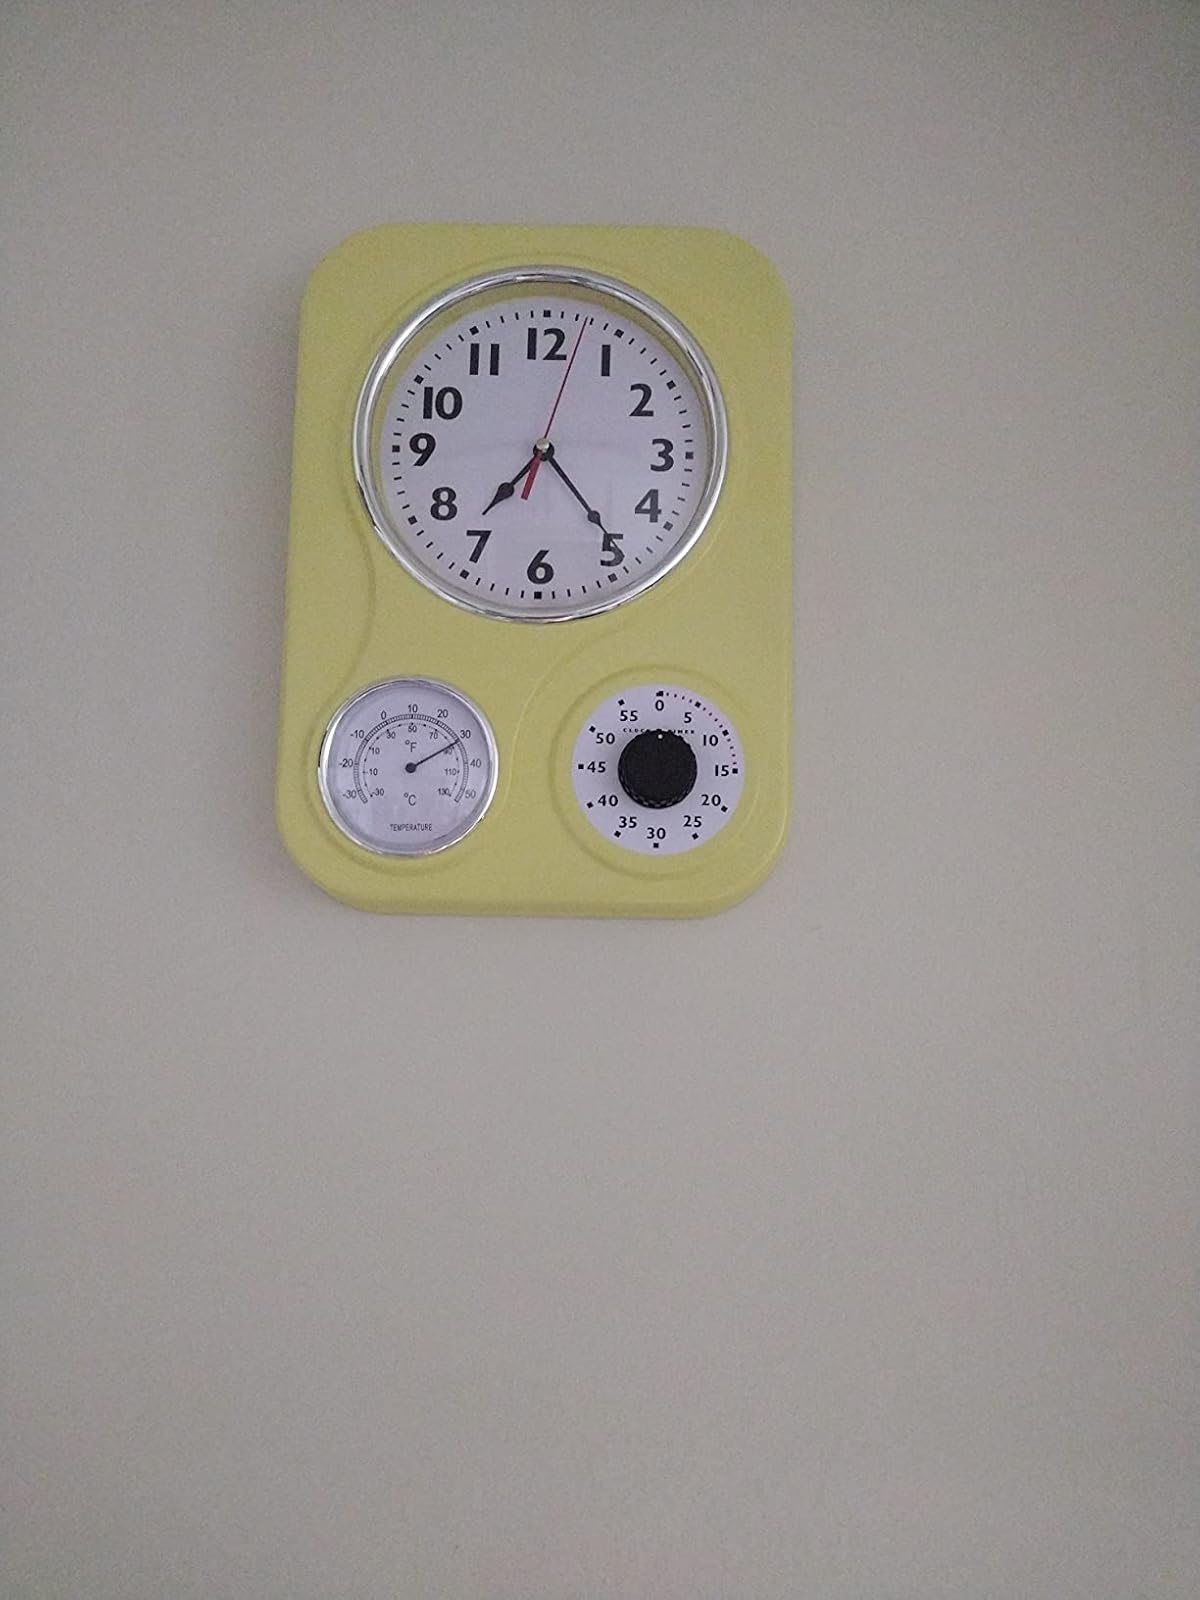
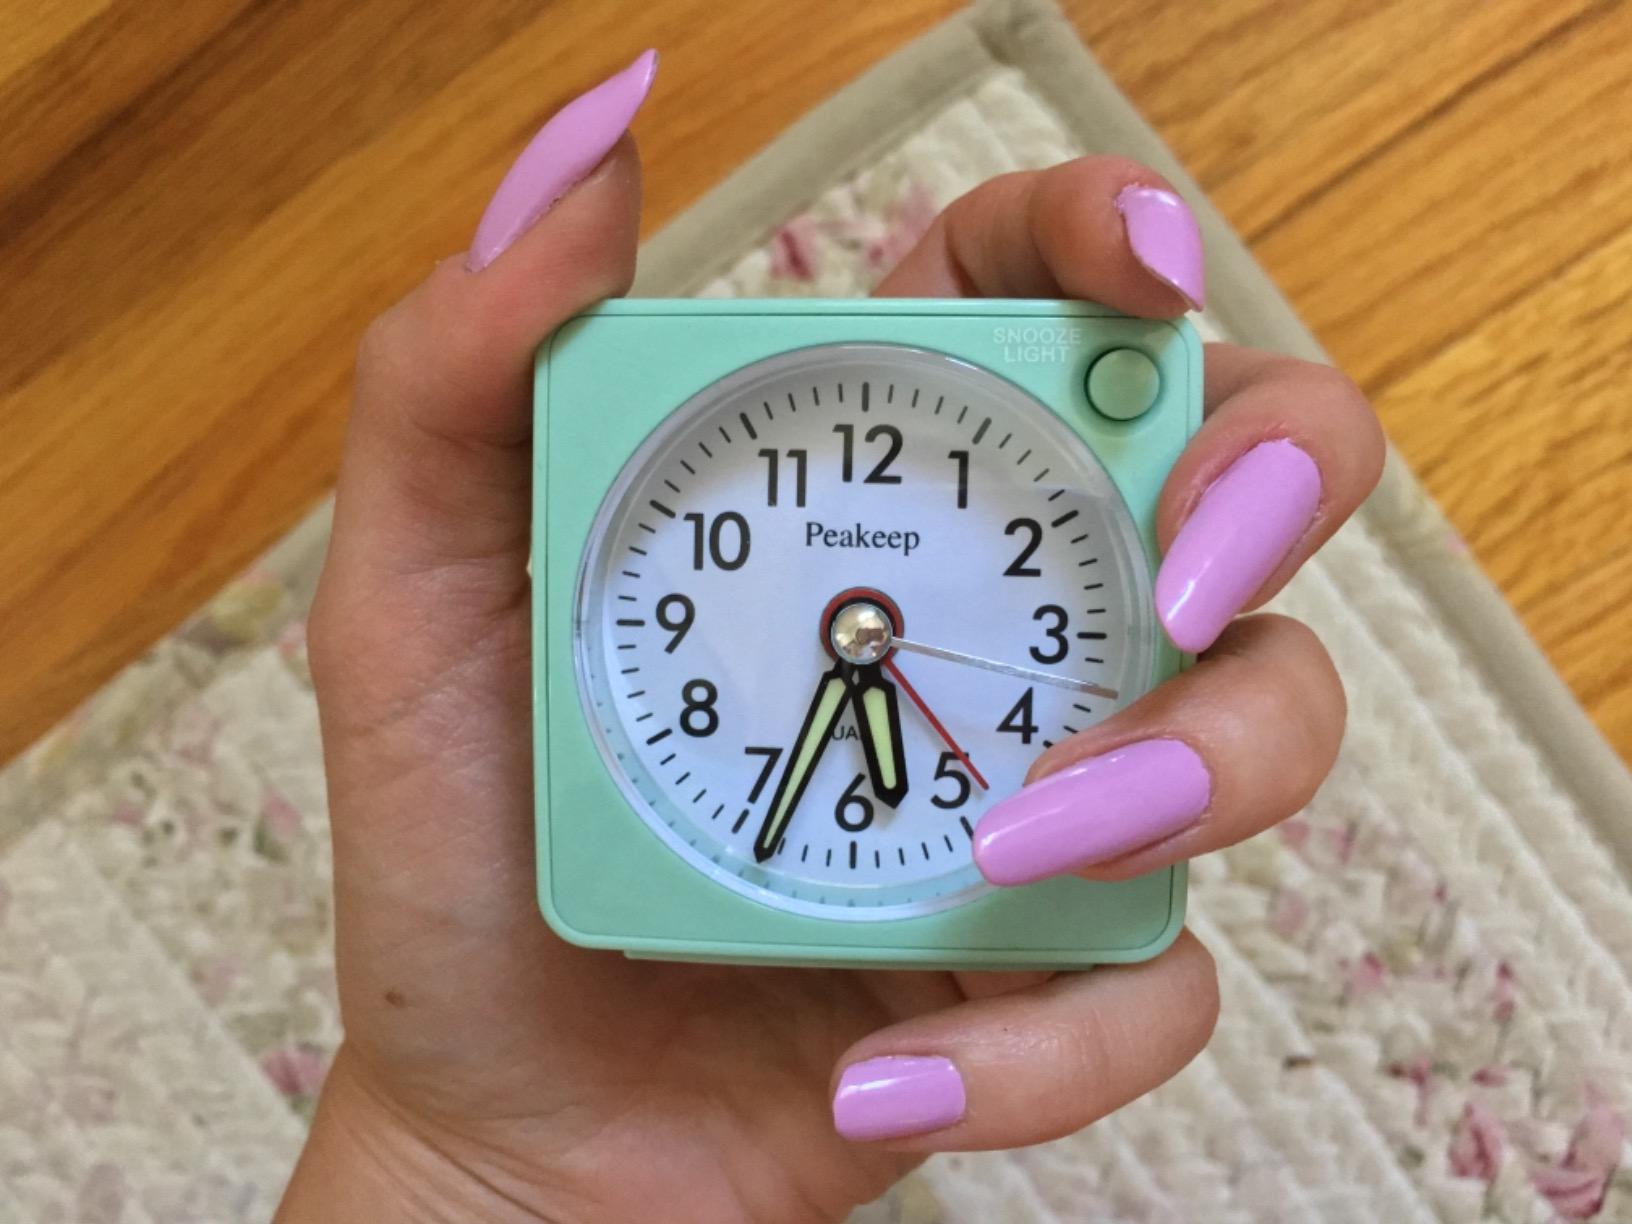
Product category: clock
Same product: no